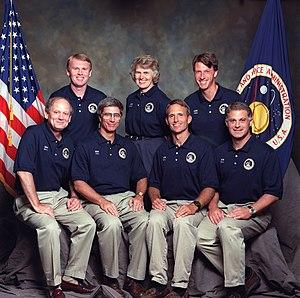
Le programme Shuttle-Mir est un programme spatial conjoint de la Russie et des États-Unis qui s'est déroulé entre 1994 et 1998 et dont l'objectif était de préparer la construction de la Station spatiale internationale en permettant à la NASA d'acquérir le savoir-faire de la Russie dans le domaine de l'assemblage d'une station spatiale et des séjours de longue durée dans l'espace. Dans le cadre de ce programme plusieurs astronautes américains ont effectué des séjours à bord de la station spatiale russe Mir et plusieurs navettes spatiales américaines se sont amarrées à plusieurs reprises à celle-ci.